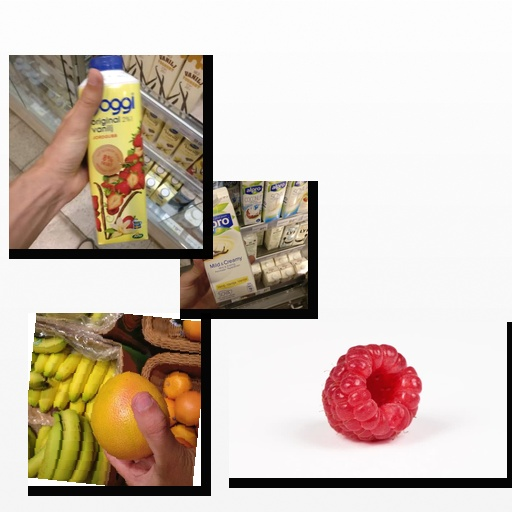
Food items: strawberry_yoghurt, vanilla_soy_yogurt, raspberry, red_grapefruit